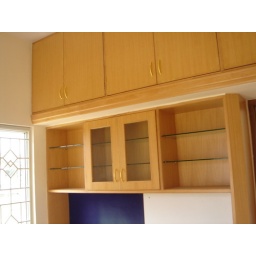
Book shelf over study desk